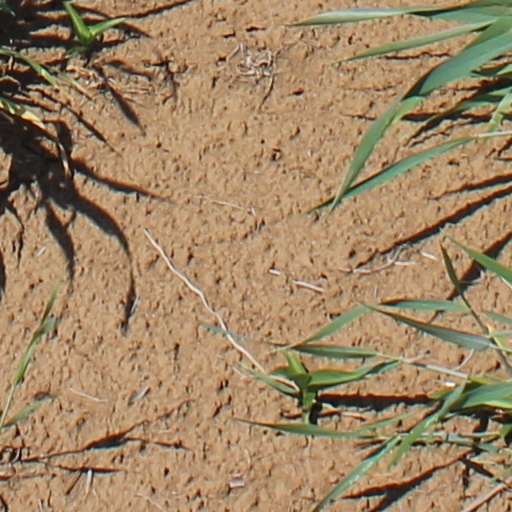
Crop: wheat